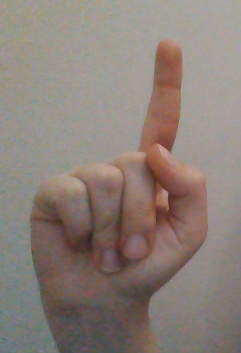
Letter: bb